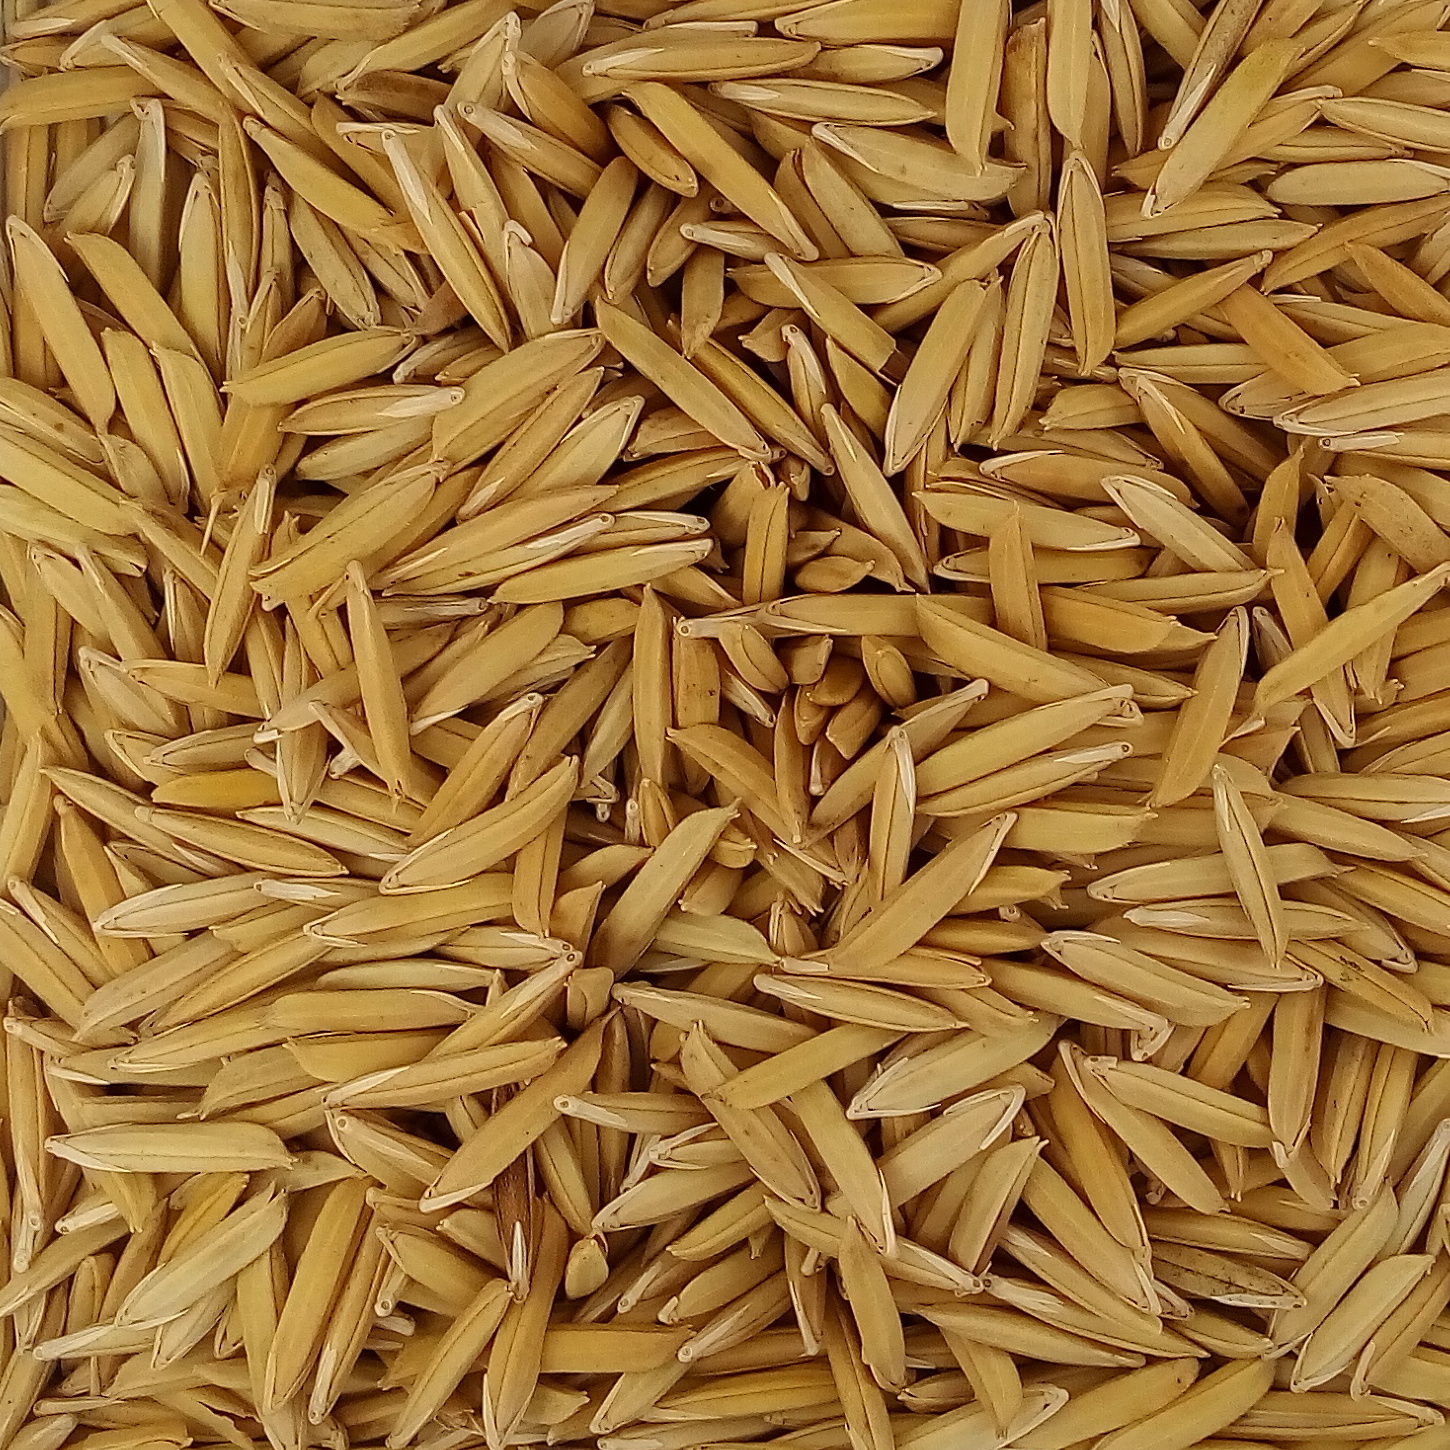
Rice seed variety: 1718